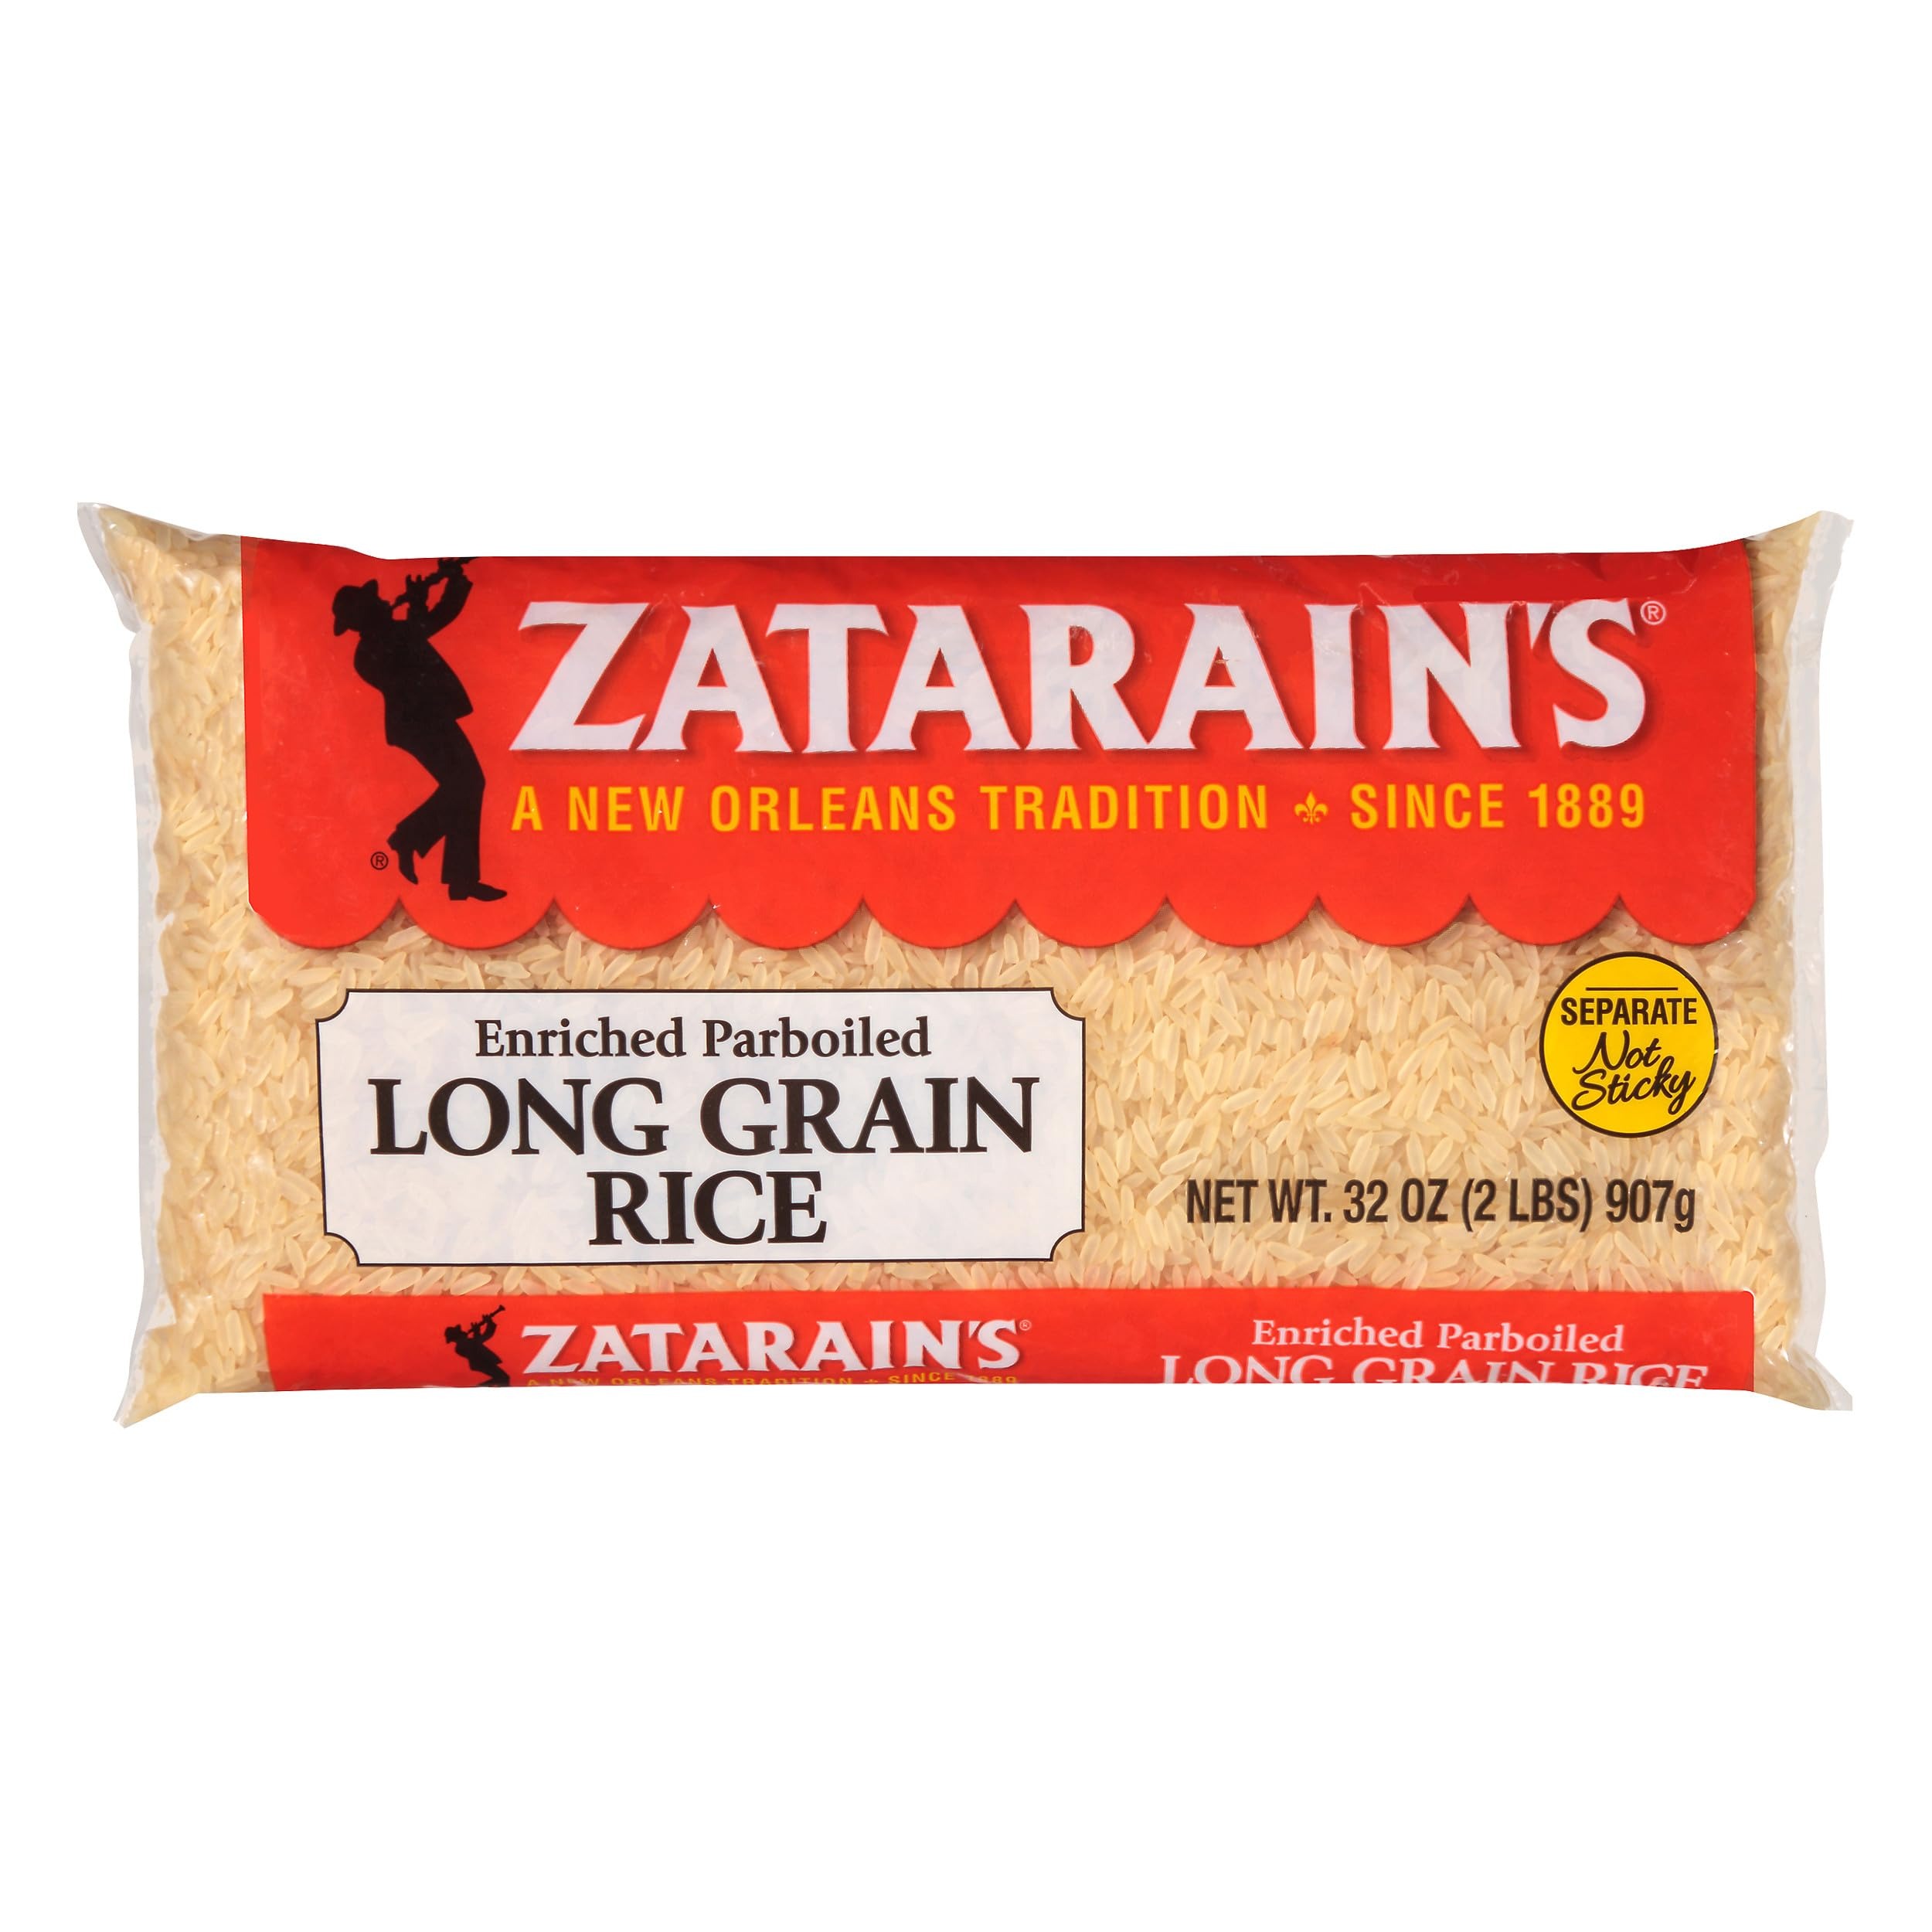
Item Name: Zatarain's Enriched Parboiled Long Grain Rice, 2 lb
Bullet Point 1: Parboiled long grain rice that always cooks up separate and fluffy, not sticky
Bullet Point 2: Can be prepared on the stove top or microwave in less than 30 minutes
Bullet Point 3: No artificial flavors, colors or preservatives; non GMO certified
Bullet Point 4: 100% US grown rice
Bullet Point 5: For New Orleans-style rice dishes like red beans, jambalaya or gumbo
Value: 32.0
Unit: Ounce

Price: 3.99